Dave Harris

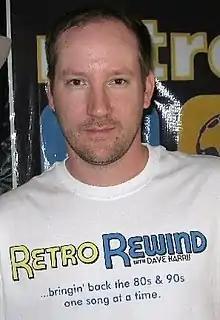
Harris publicity photo for Retro Rewind

Dave Harris (born February 25, 1971) is an American disc jockey, songwriter and musician.